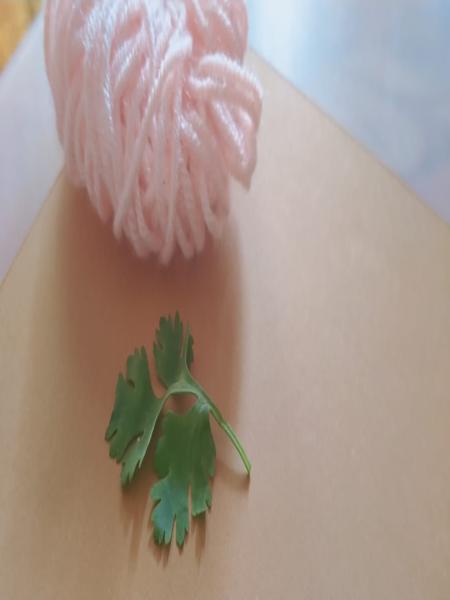
Plant: Coriender